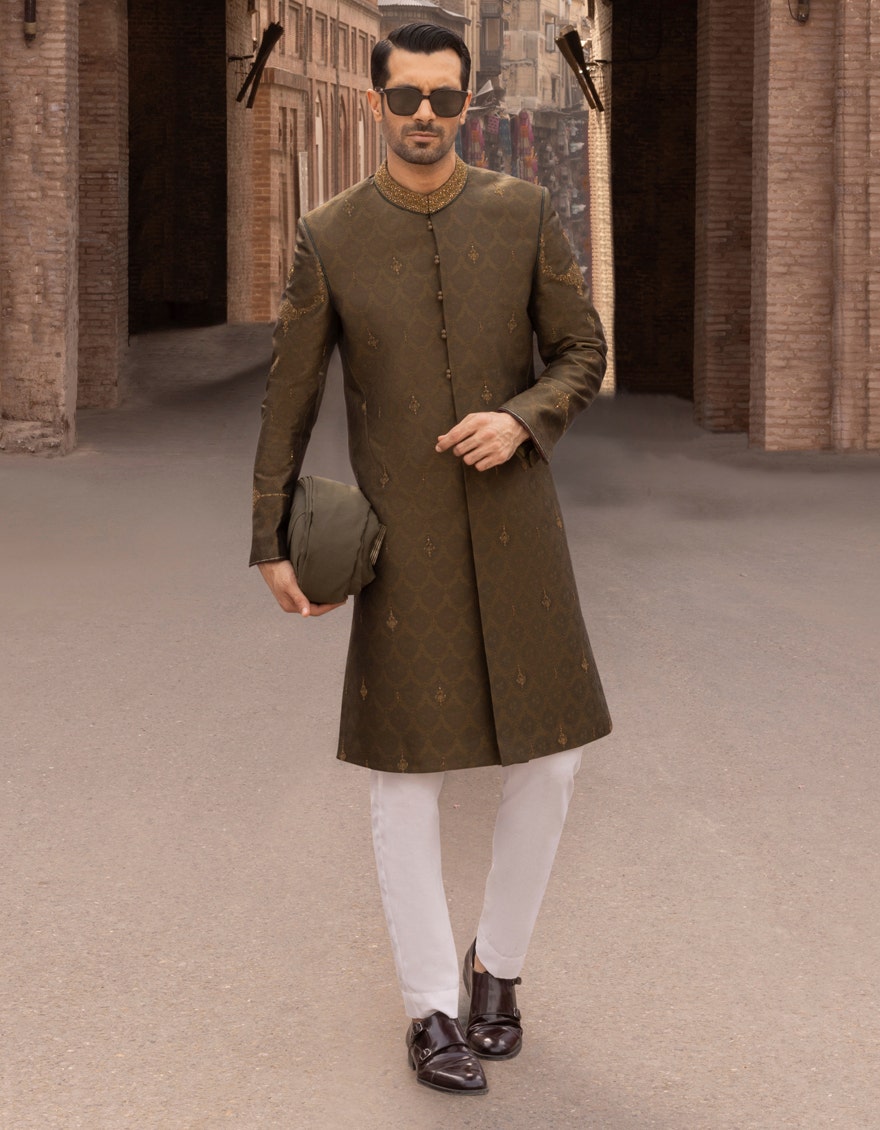
olive white kurta coat